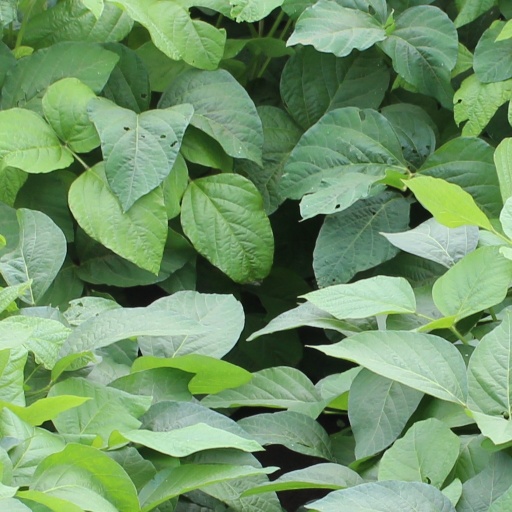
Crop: soybean